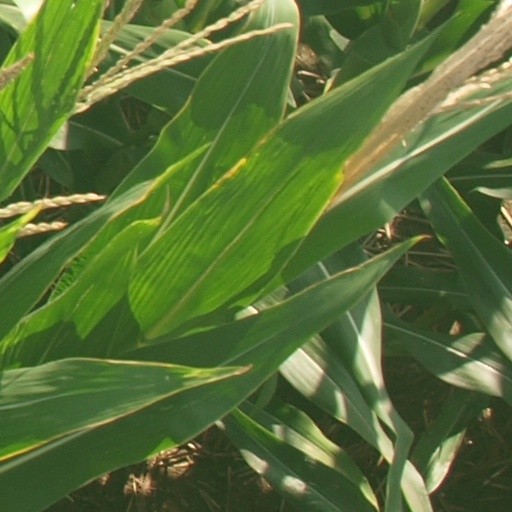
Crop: maize; corn